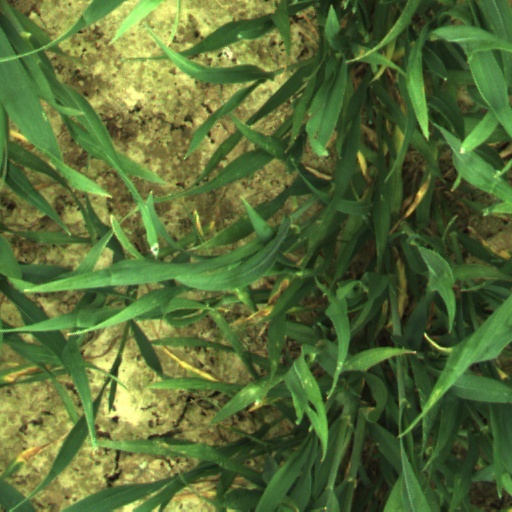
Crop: wheat